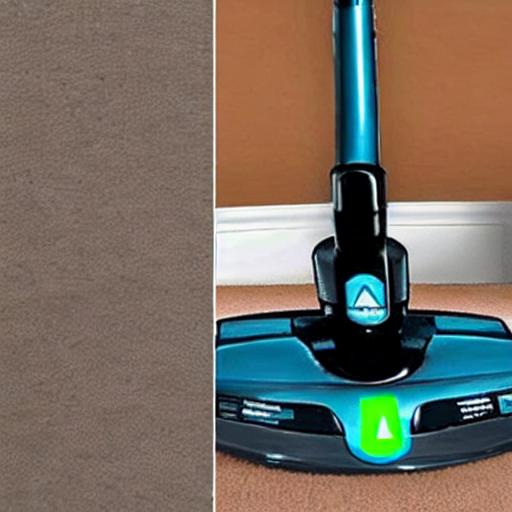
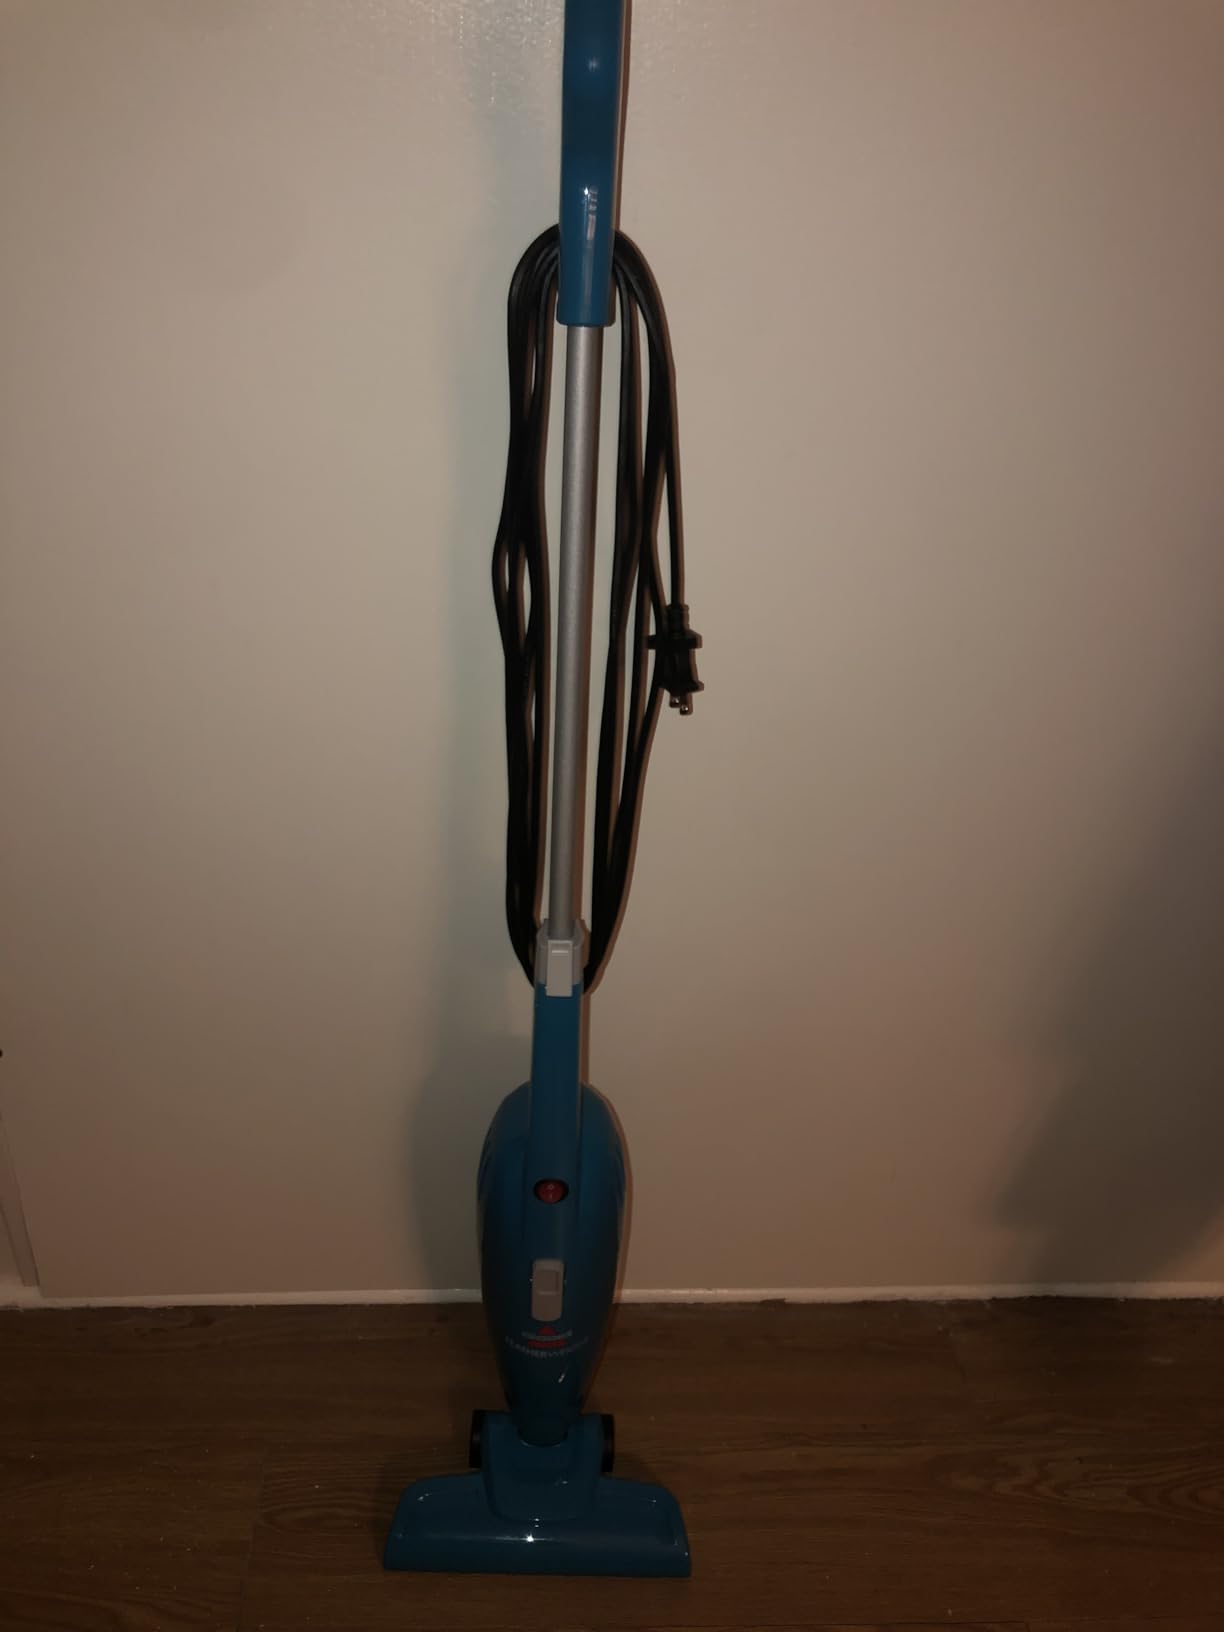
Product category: items_vacuum
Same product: no